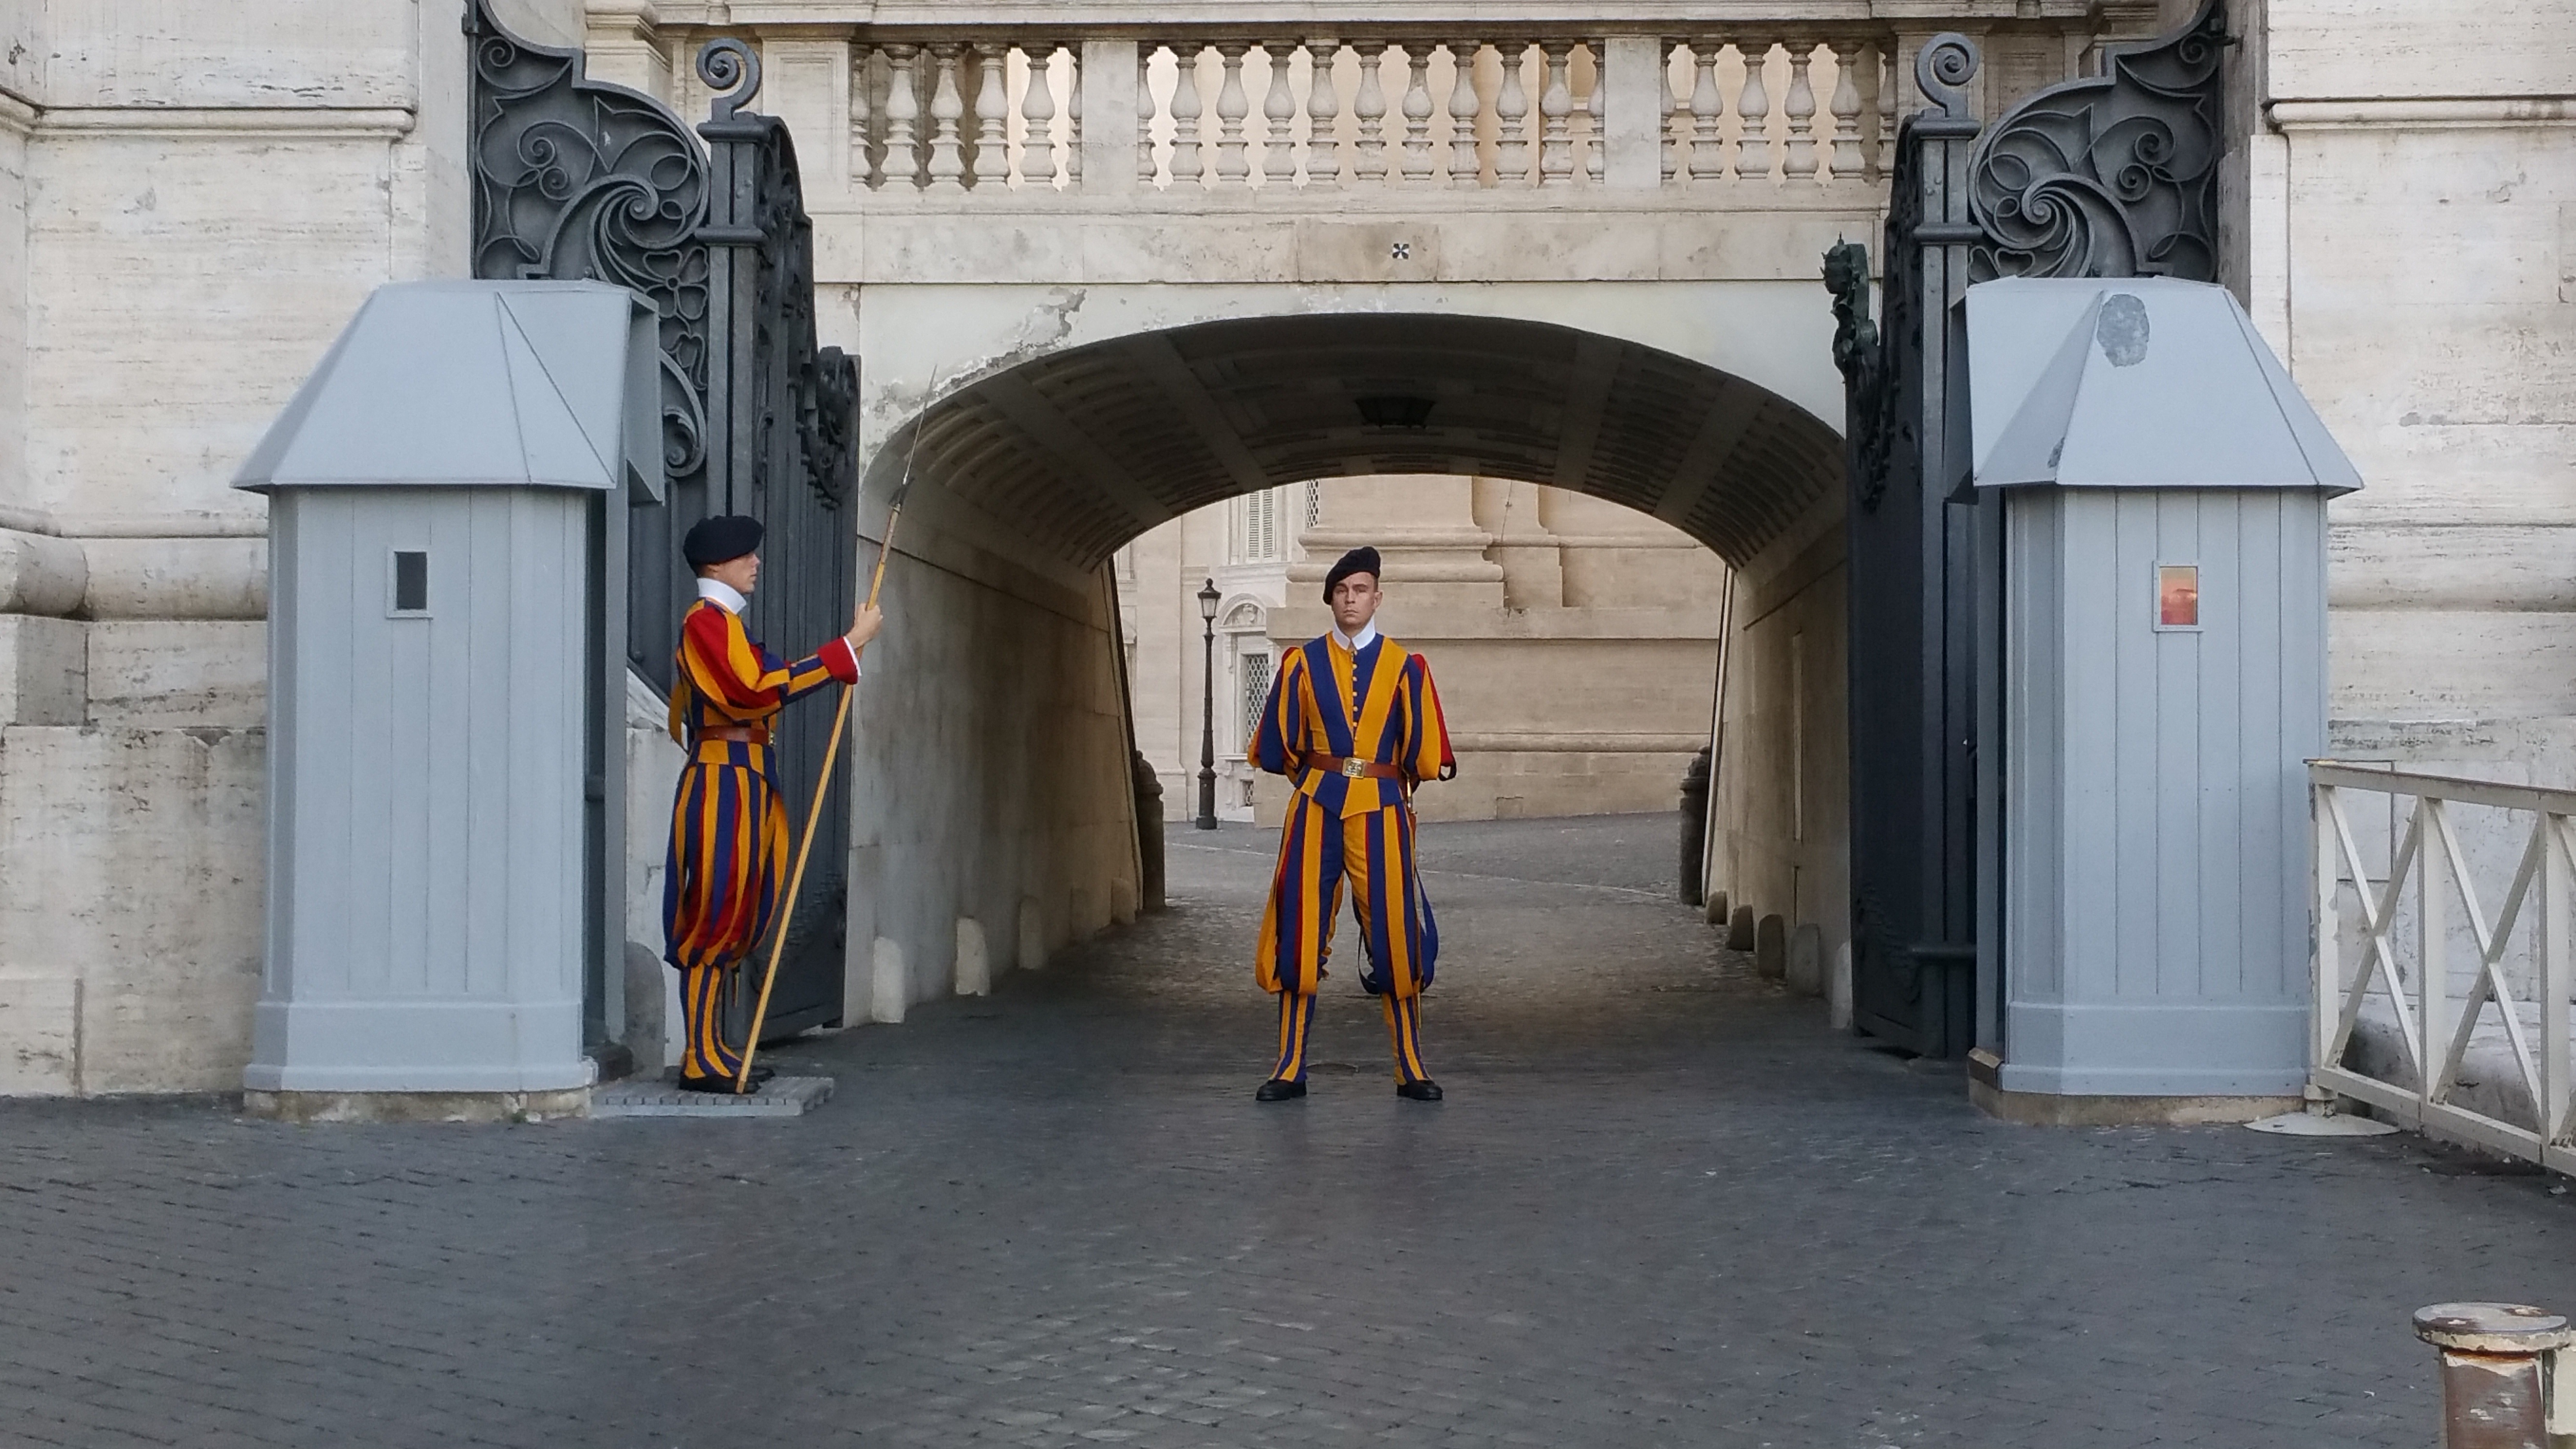
architecture, street, transport, arch, soldier, tourism, vatican, temple, infrastructure, swiss, guard, swiss guard, urban area, ancient history, vatican guard